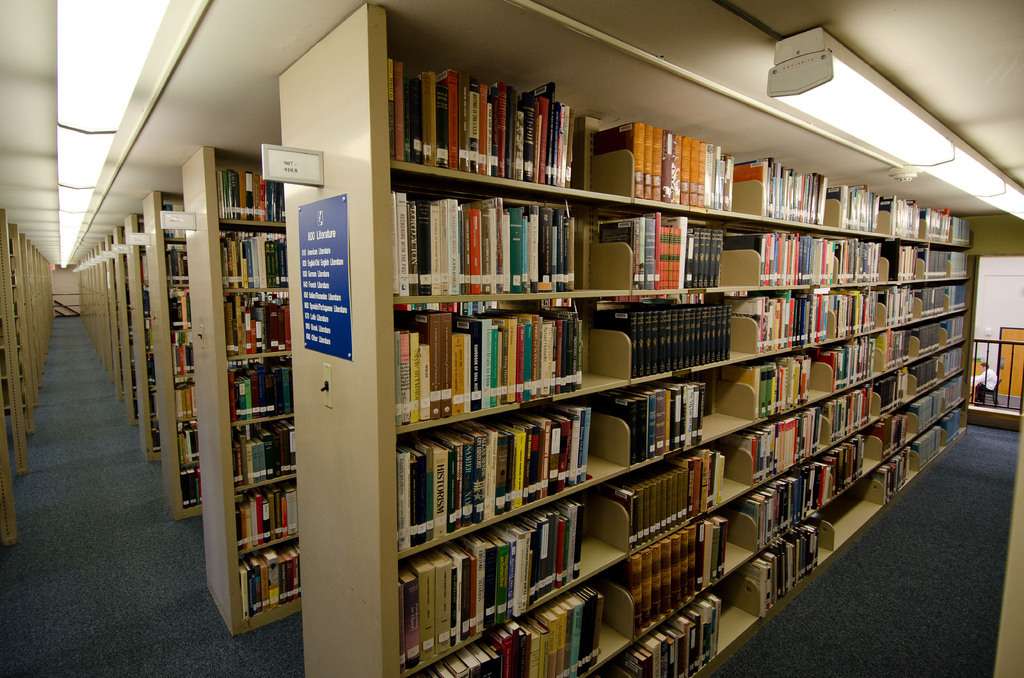
Label: others